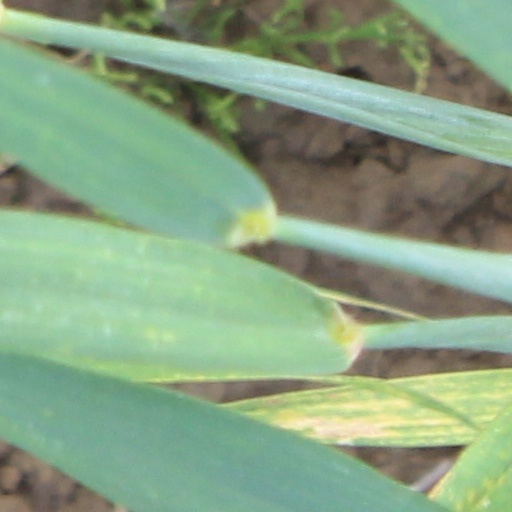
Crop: wheat